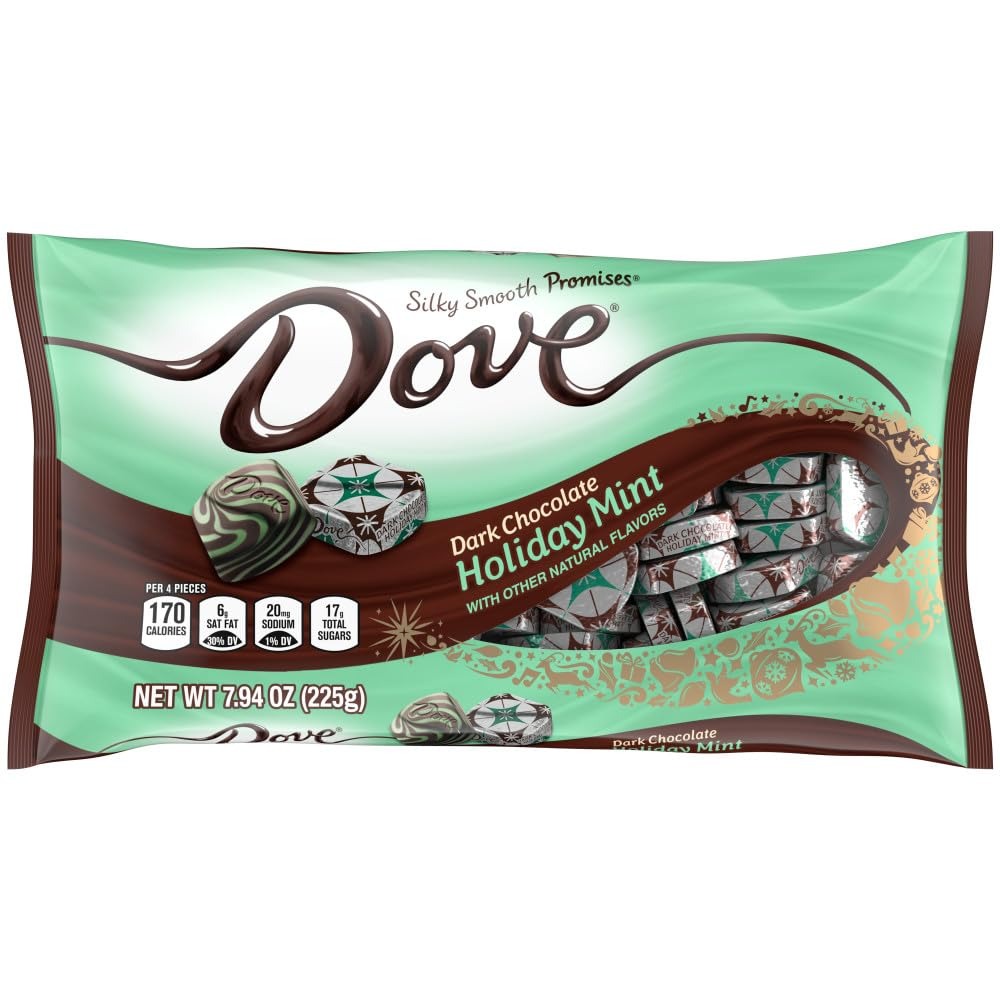
Item Name: DOVE PROMISES Dark Chocolate Holiday Mint Christmas Candy Gifts, 7.94 Oz Bag
Bullet Point 1: Contains one (1) 7.94-ounce bag of DOVE PROMISES Dark Chocolate Holiday Mint Christmas Candy
Bullet Point 2: Dark chocolate and Holiday Mint blend seamlessly to create the most irresistibly indulgent holiday treat
Bullet Point 3: Give candy canes a break! Surprise your loved ones with the rich, creamy minty goodness of DOVE PROMISES Dark Chocolate Christmas candy as stocking stuffers
Bullet Point 4: Each PROMISE is individually foil-wrapped like a little gift, complete with a sweet message inside to brighten your day and fill up your candy dish
Bullet Point 5: DOVE PROMISES Chocolates are the perfect complement to hot cocoa on a snowy day during the holiday season
Value: 7.94
Unit: Ounce

Price: 5.99